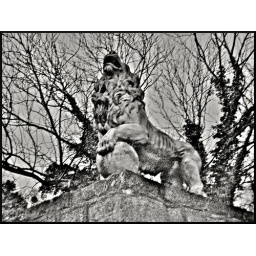
black and white in the winter